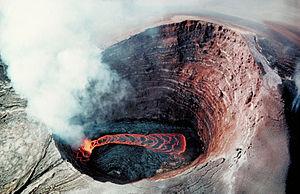
Un lac de lave est une masse de lave, généralement basaltique, maintenue fluide par sa température élevée et le brassage provoqué par la remontée continue de gaz volcaniques, et située dans le cratère d'un volcan.